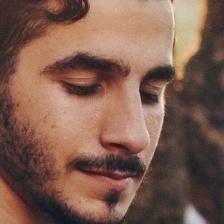
Label: faces